Garcinia pushpangadaniana

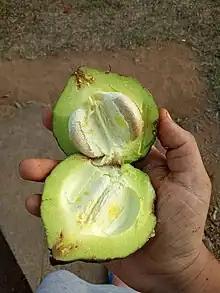
Locules of a fruit of this species

In its type locality, the species was found in the second storey along with "Cullenia exarillata", "Syzygium hemisphericum", "Palaquium ellipticum", and "Elaeocarpus munroi."